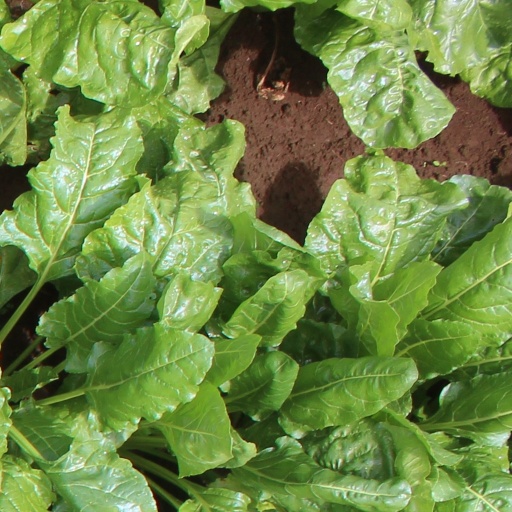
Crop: sugar beet